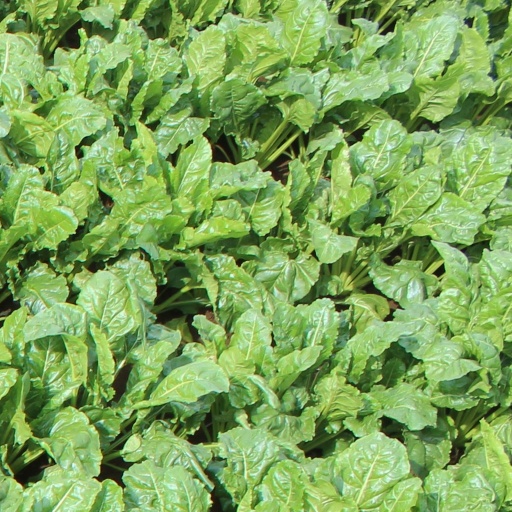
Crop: sugar beet